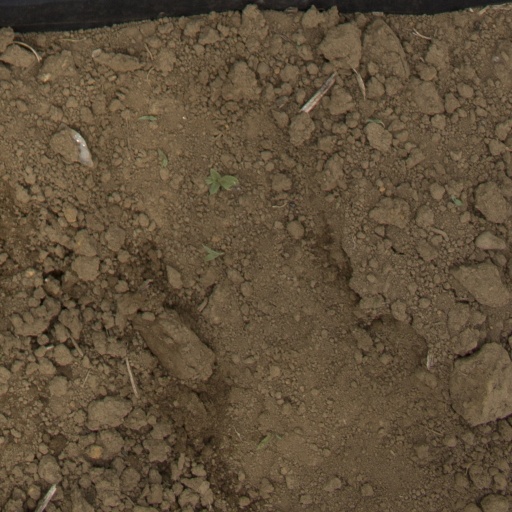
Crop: Jerusalem artichoke